Peachtree Road Race

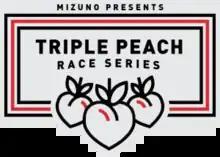
Current logo of the Atlanta Track Club Triple Peach Race Series

The Atlanta Track Club Triple Peach Race Series presented by Mizuno, a program designed to improve the Atlanta running experience, features three of Atlanta's top running events: AJC Peachtree Road Race, Atlanta 10-Miler (in October) and the Thanksgiving Day Half Marathon (Thanksgiving Day) (all races that were part of the original Atlanta Marathon). The annual race series was started in 2013 by the Atlanta Track Club and partner sponsor Volkswagen Group of America. It was originally called the "VW Triple Peach", but Volkswagen of America dropped its sponsorship of the race after only the first year, resulting in the race series' being renamed the "Atlanta Track Club Triple Peach Race Series" the following year, 2014. In 2015, Mizuno Corporation became the new program sponsor.